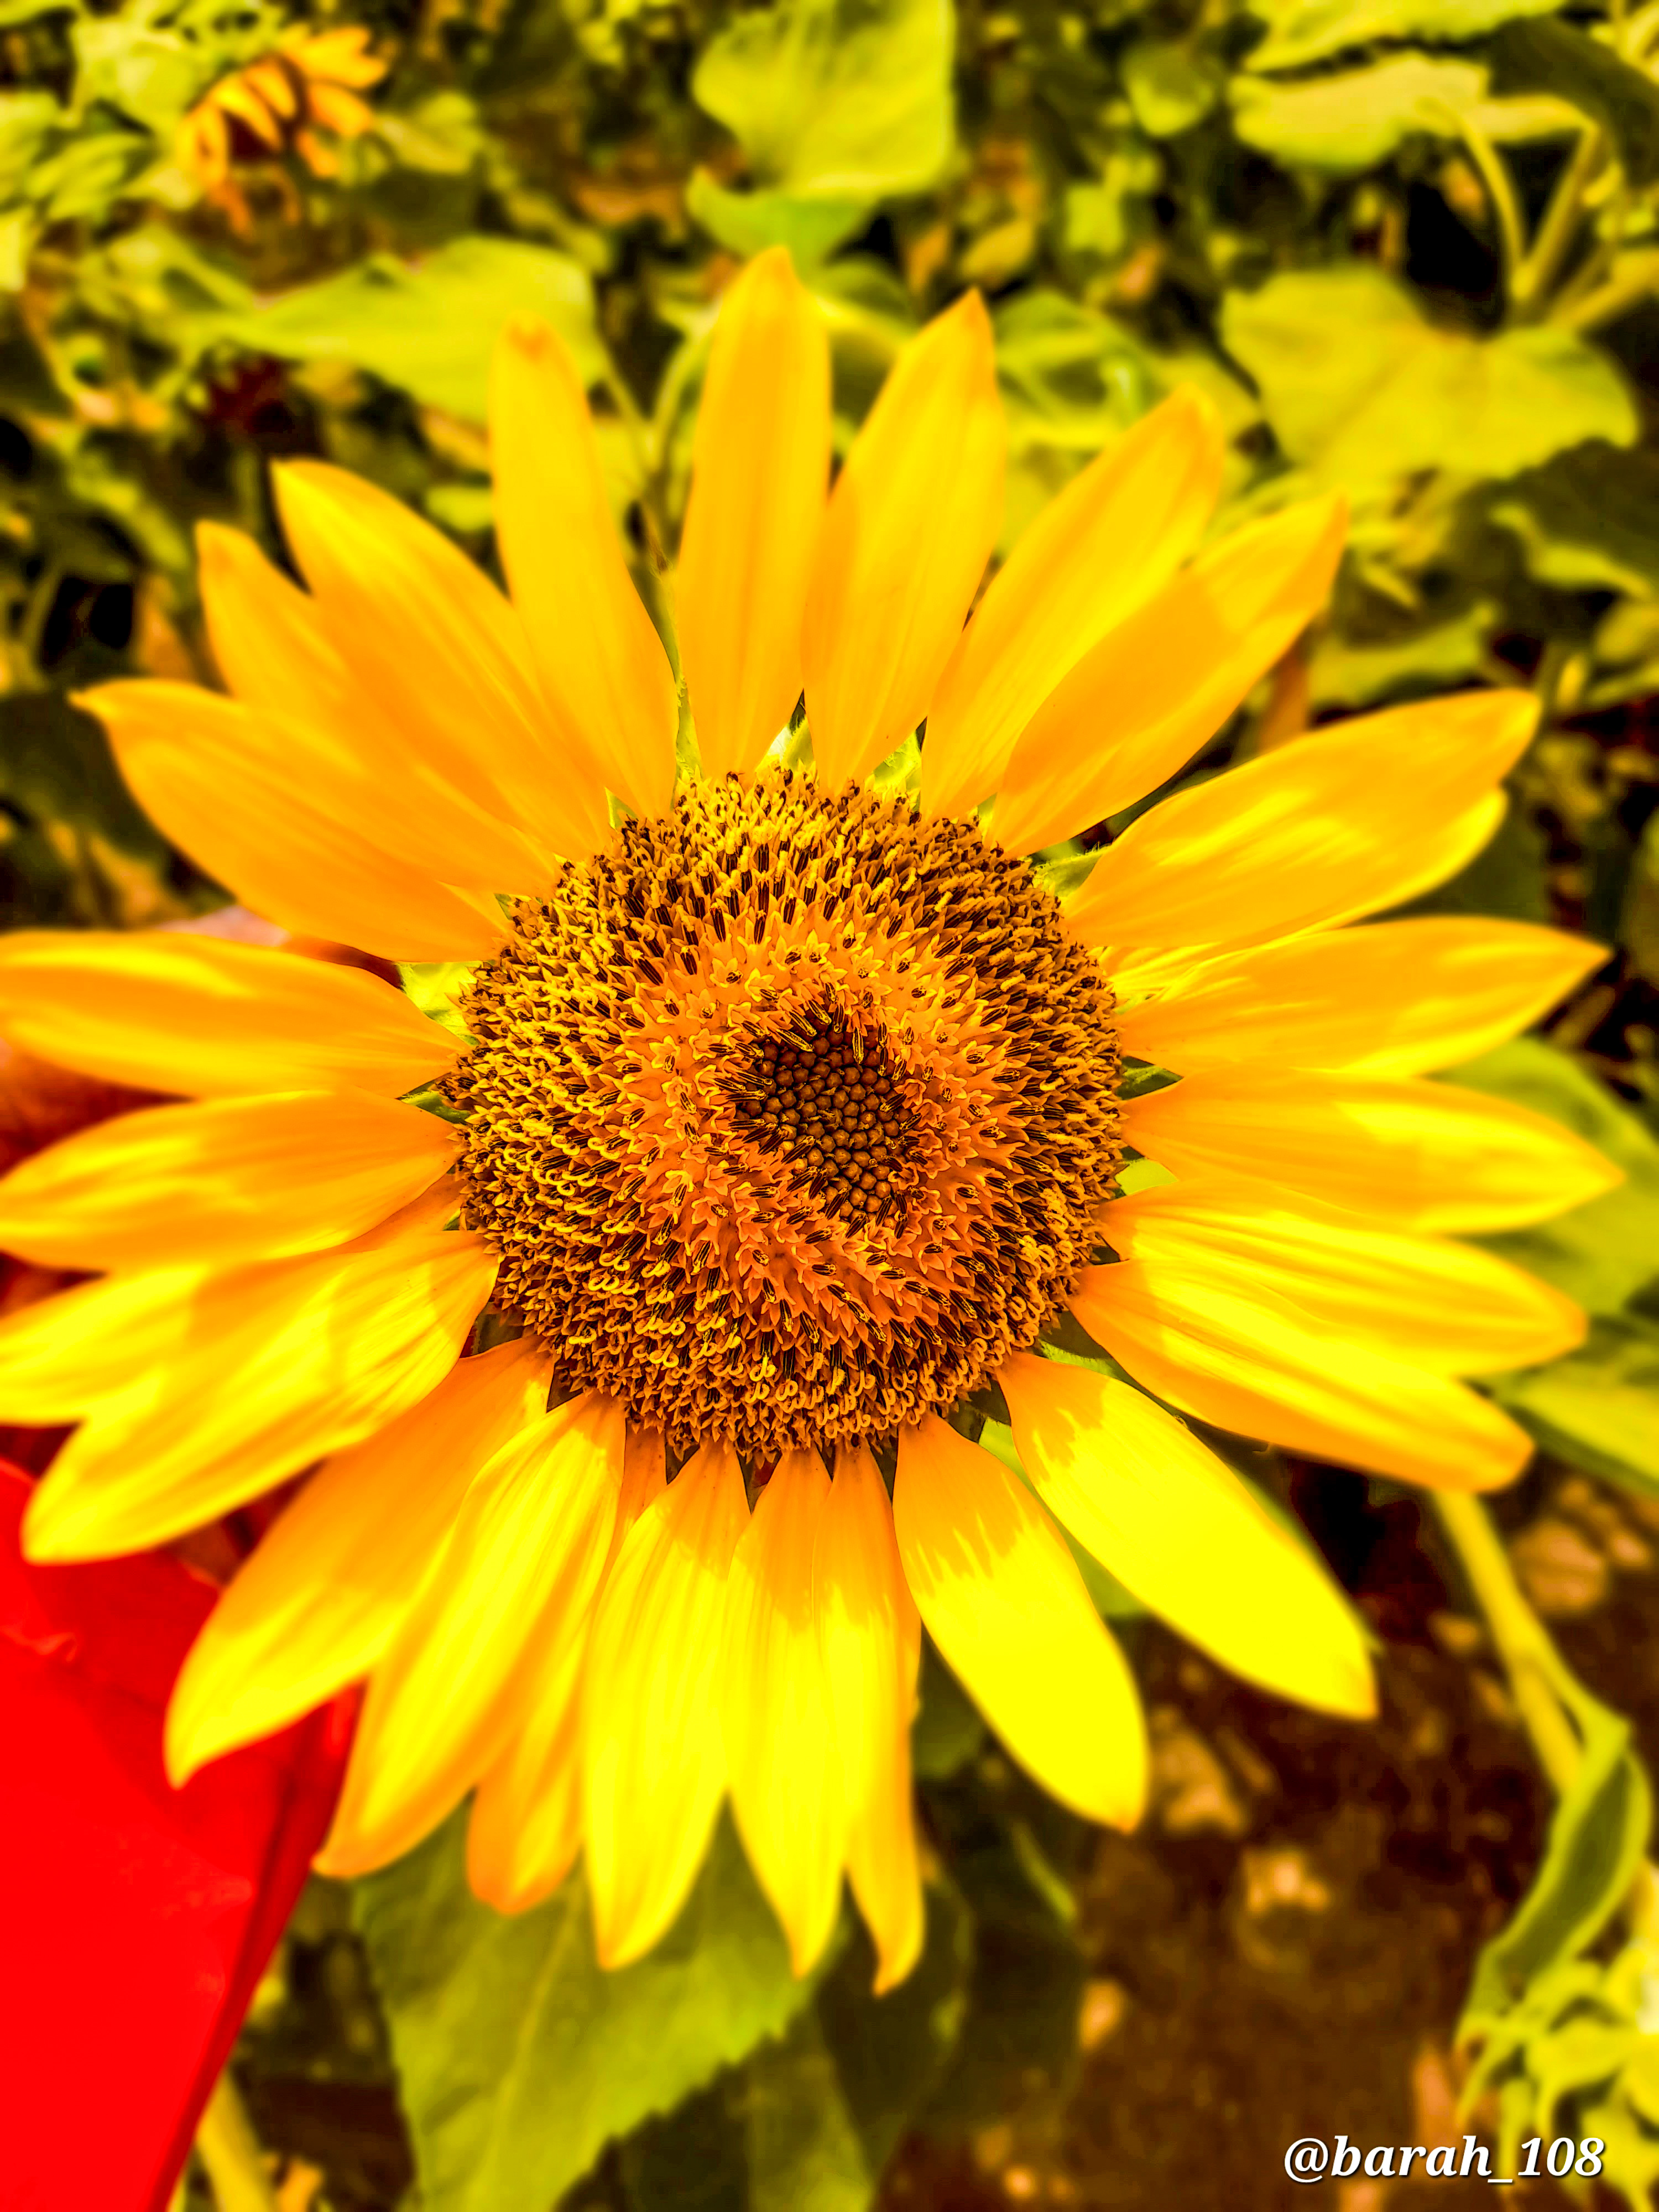
الوصف بالفصحى: زهرة دوار الشمس
التصنيف: Uncategorized